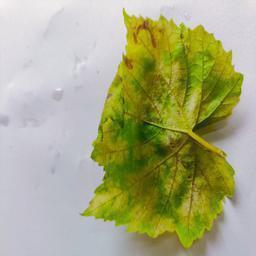
Label: Downy Mildew